Kyiv National Economic University

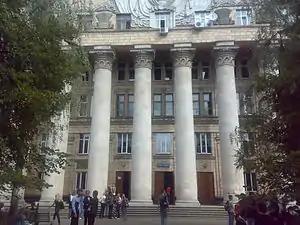
Main building

Kyiv National Economic University is a member of the following international organizations and programs: